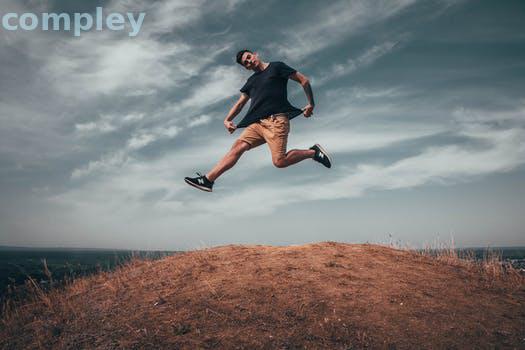
Label: Watermark